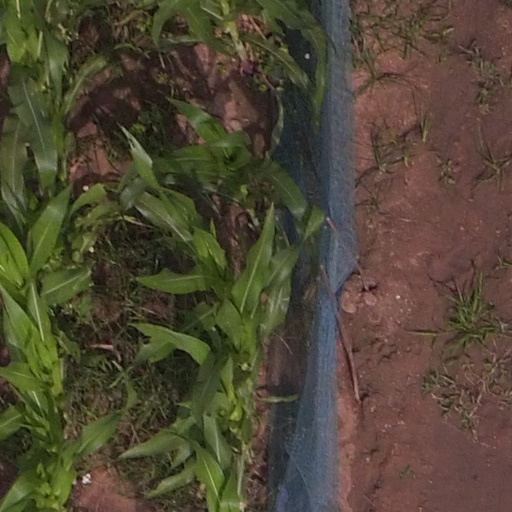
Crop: maize; corn